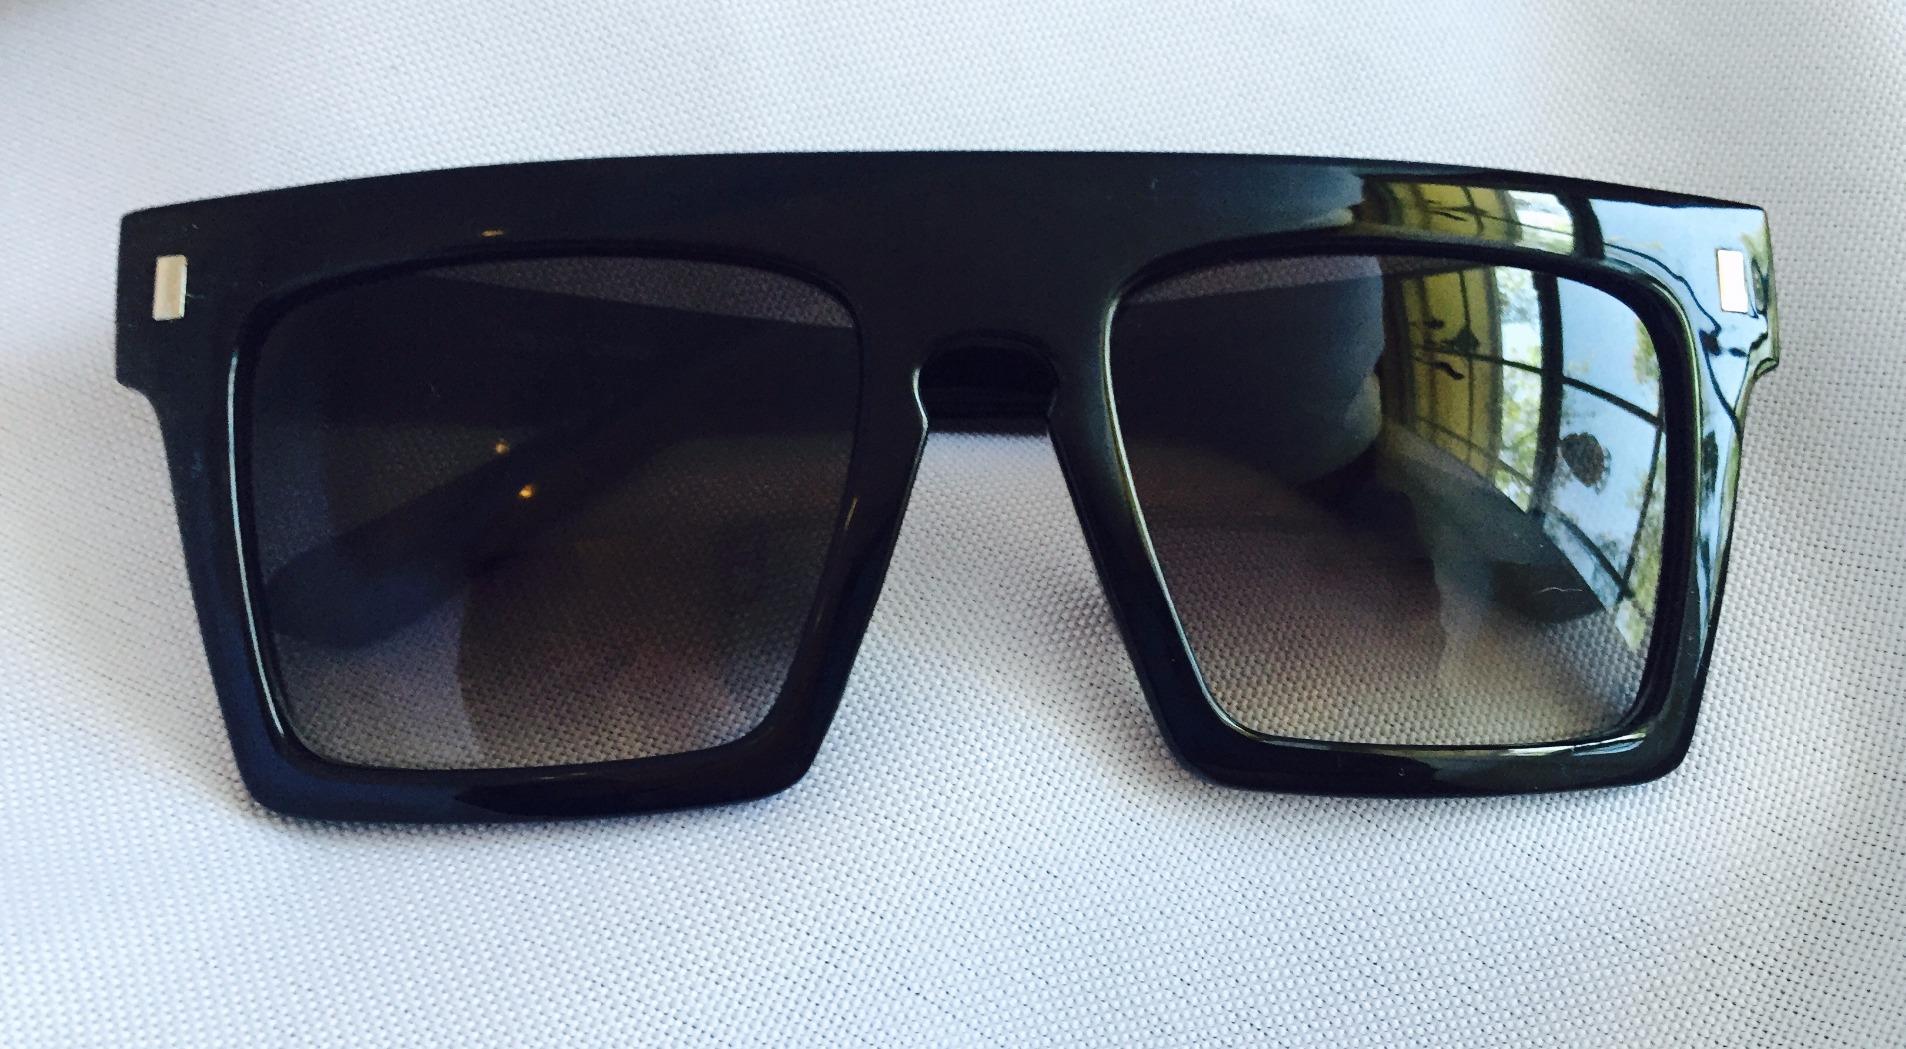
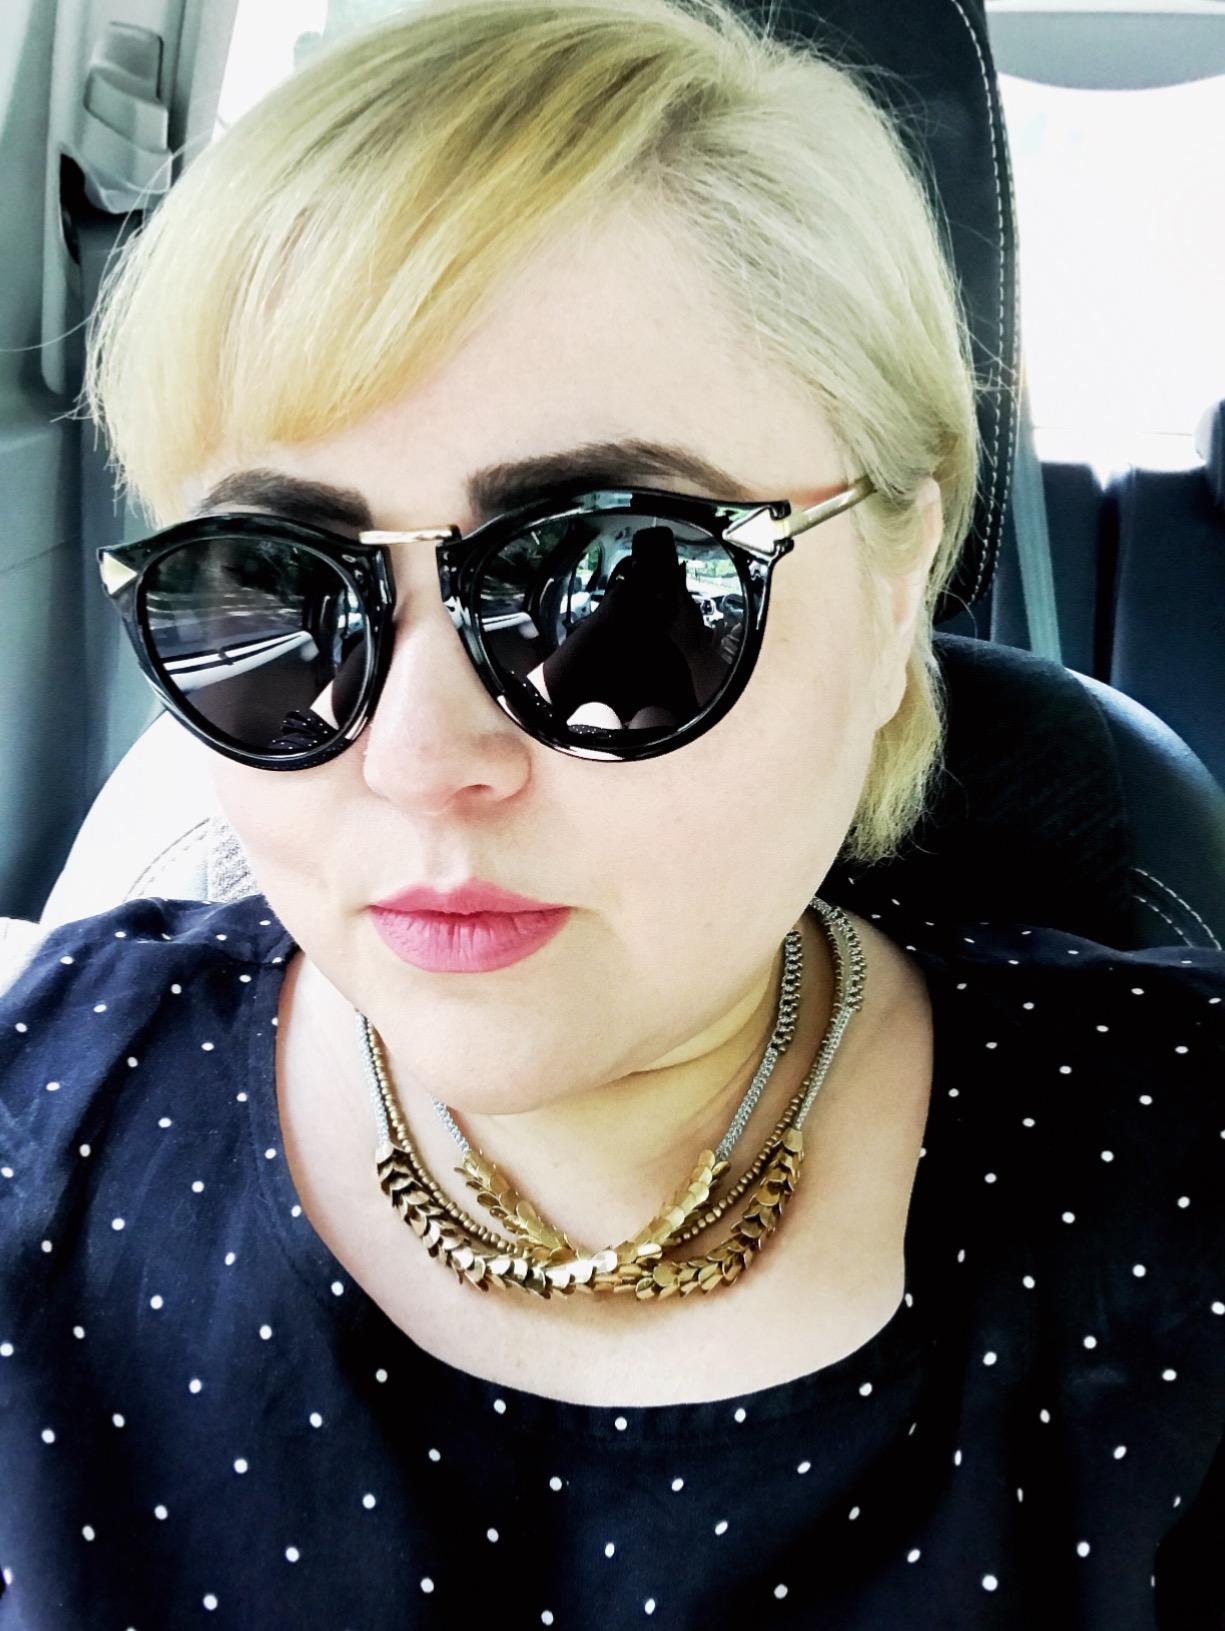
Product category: accessories_sunglasses
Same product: no